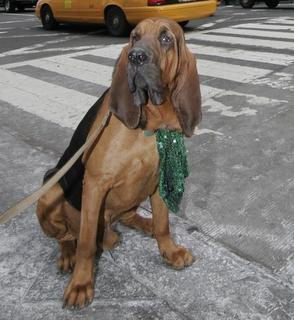
bloodhound